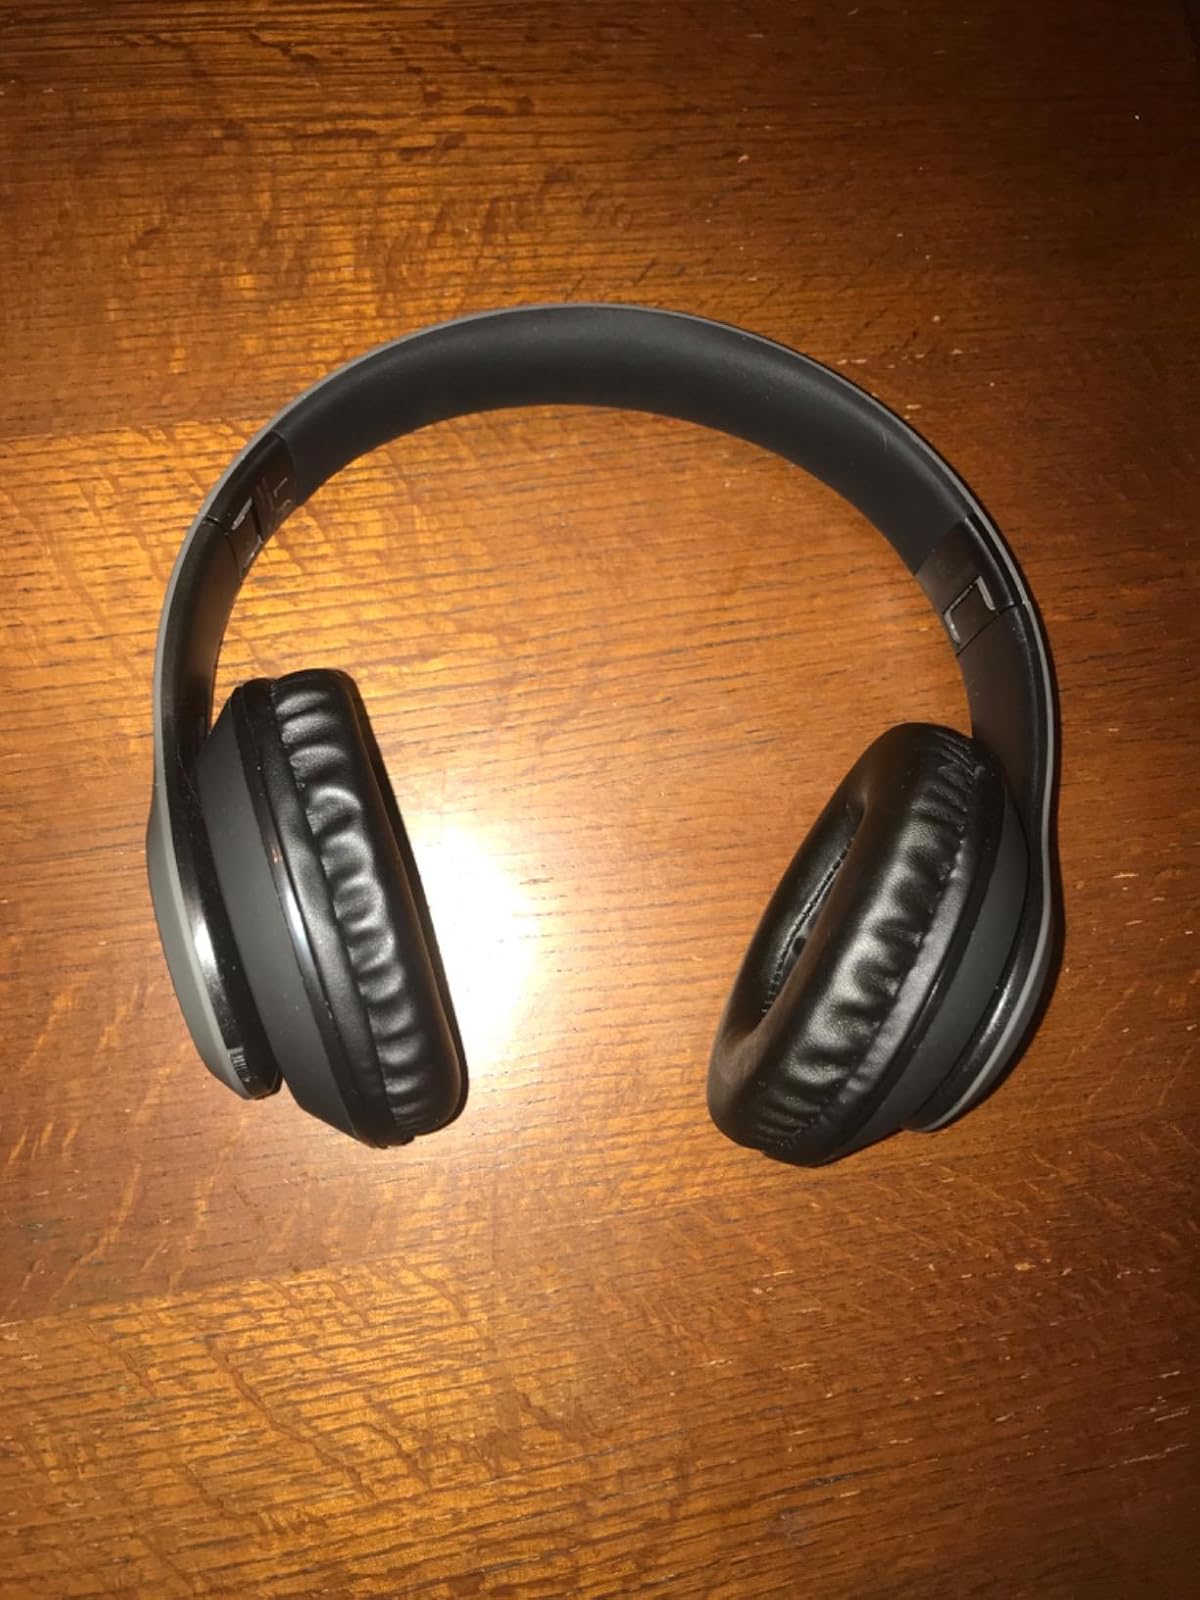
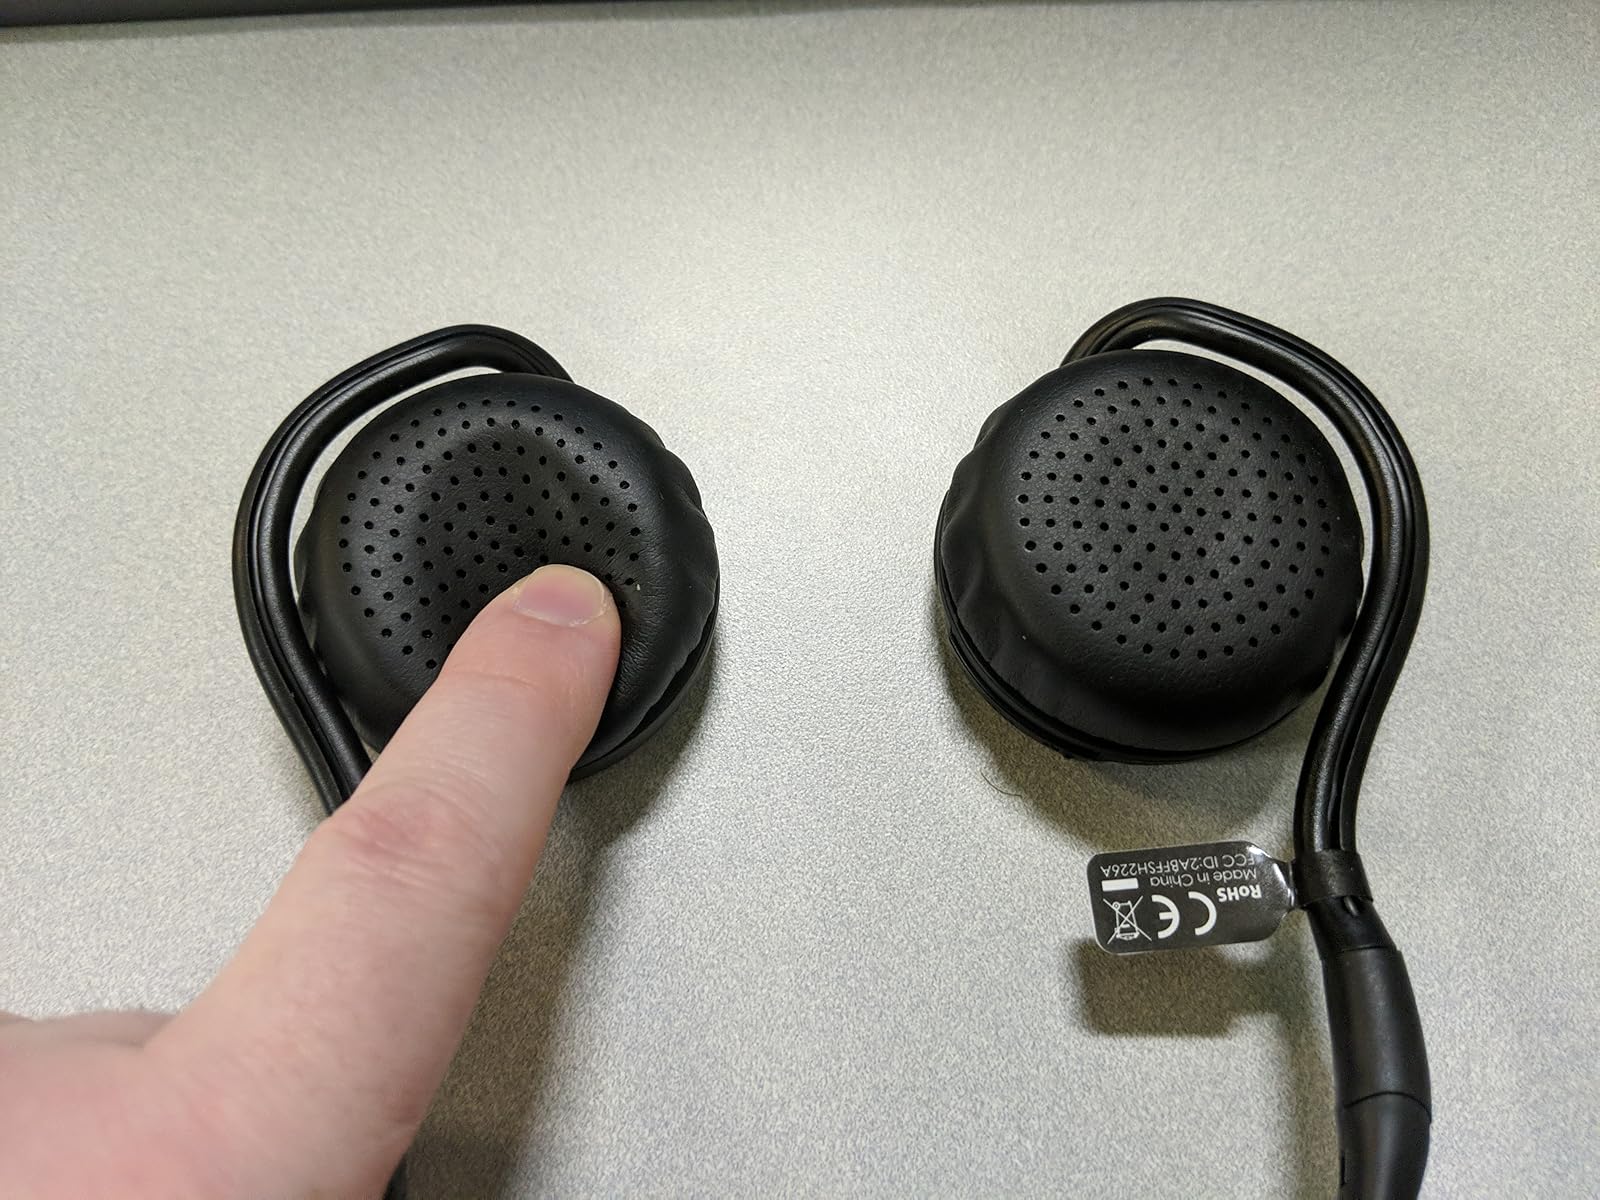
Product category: headphones
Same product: no